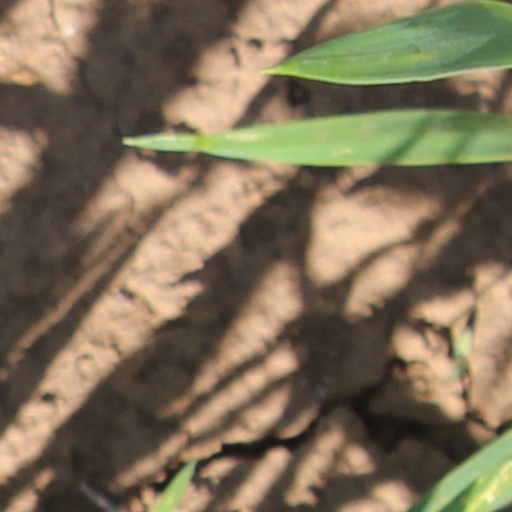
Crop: wheat